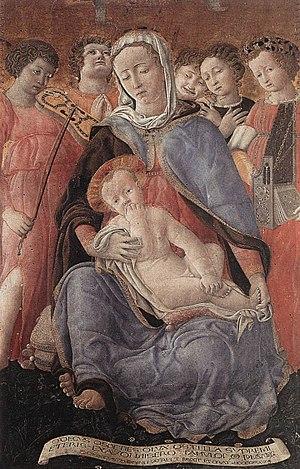
Domenico di Bartolo est un peintre italien du XVᵉ siècle se rattachant à l'école siennoise, le neveu de Taddeo di Bartolo qu'il a eu comme maître.